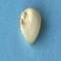
Maize quality: Good